Military history of the Tang dynasty

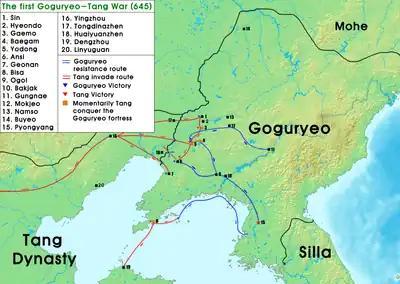
First conflict of the Goguryeo–Tang War

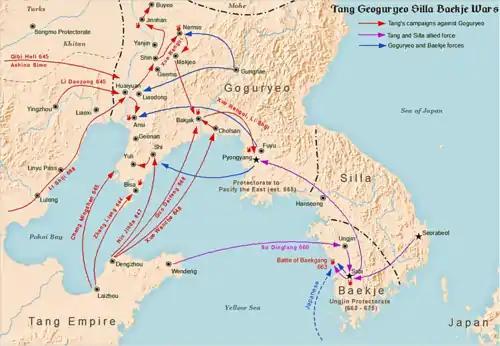
Tang-Korean wars

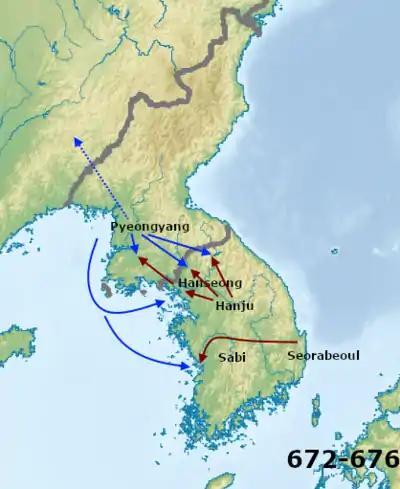
Silla-Tang War, 672-676

From 623 to 626, Illig Qaghan carried out raids across the northern Tang frontier. In 624, Illig and his nephew Ashina Shibobi planned on a major invasion of the Tang, but Li Shimin convinced Shibobi not to invade, so the campaign ground to a halt. In 626, only a few weeks after Emperor Taizong of Tang took power, the Türks approached the northern bank of the Wei River, near Chang'an. On 23 September, Taizong agreed to a payment of tribute to the Eastern Turkic Khaganate.